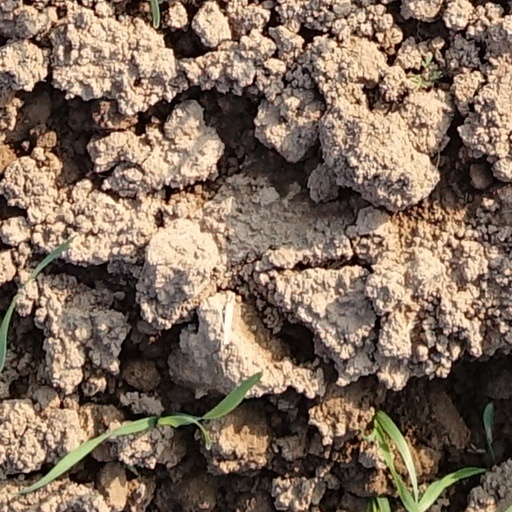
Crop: wheat